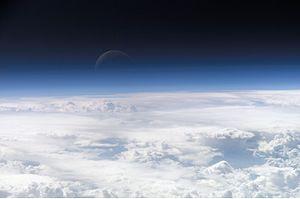
Photo des couches hautes de l'atmosphère terrestre, prise par 21.5&#176
L'atmosphère terrestre est l'enveloppe gazeuse entourant la Terre que l'on appelle air. L'air sec se compose de 78,087 % de diazote, 20,95 % de dioxygène, 0,93 % d'argon, 0,041 % de dioxyde de carbone et des traces d'autres gaz. L'atmosphère protège la vie sur Terre en filtrant le rayonnement solaire ultraviolet, en réchauffant la surface par la rétention de chaleur et en réduisant partiellement les écarts de température entre le jour et la nuit.